Carmen from Kawachi

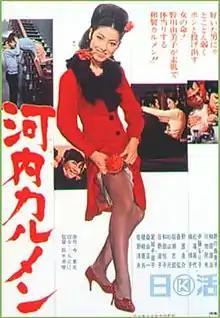

is a 1966 Japanese B movie directed by Seijun Suzuki for the Nikkatsu Corporation. It is Suzuki's third adaptation of a Toko Kon novel, following "The Bastard" and "".